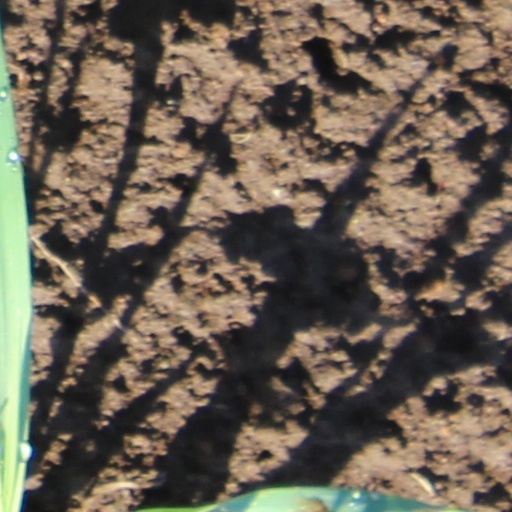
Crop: wheat